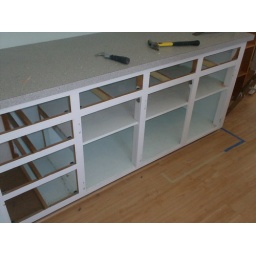
original built in cabs on the wall between kitchen and dining room.